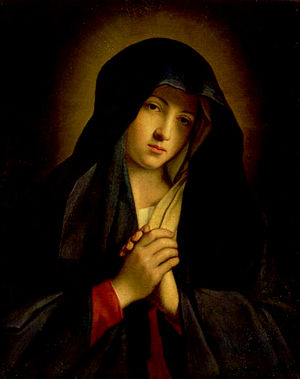
Madonna/luder-komplekset
Helgenen Jomfru Maria, også omtalt som Madonna.
"Indenfor psykoanalytisk litteratur er et Madonna/luder-kompleks den manglende evne til at fastholde seksuel ophidselse i et fast, kærligt forhold. Det blev første gang identificeret af Sigmund Freud, under betegnelsen psykisk impotens. Dette psykologiske kompleks siges at udvikle sig i mænd, som ser kvinder som enten helgenagtige Madonnaer eller fornedrede prostituerede. Mænd med komplekset begærer en seksualpartner, som er blevet fornedret, mens de ikke kan begære den respekterede partner. Freud skrev: ""Hvor sådanne mænd elsker har de intet begær, og hvor de begærer kan de ikke elske."" Den kliniske psykolog Uwe Hartmann skrev i 2009 at komplekset stadig ""er meget fremherskende i nutidens patienter"".